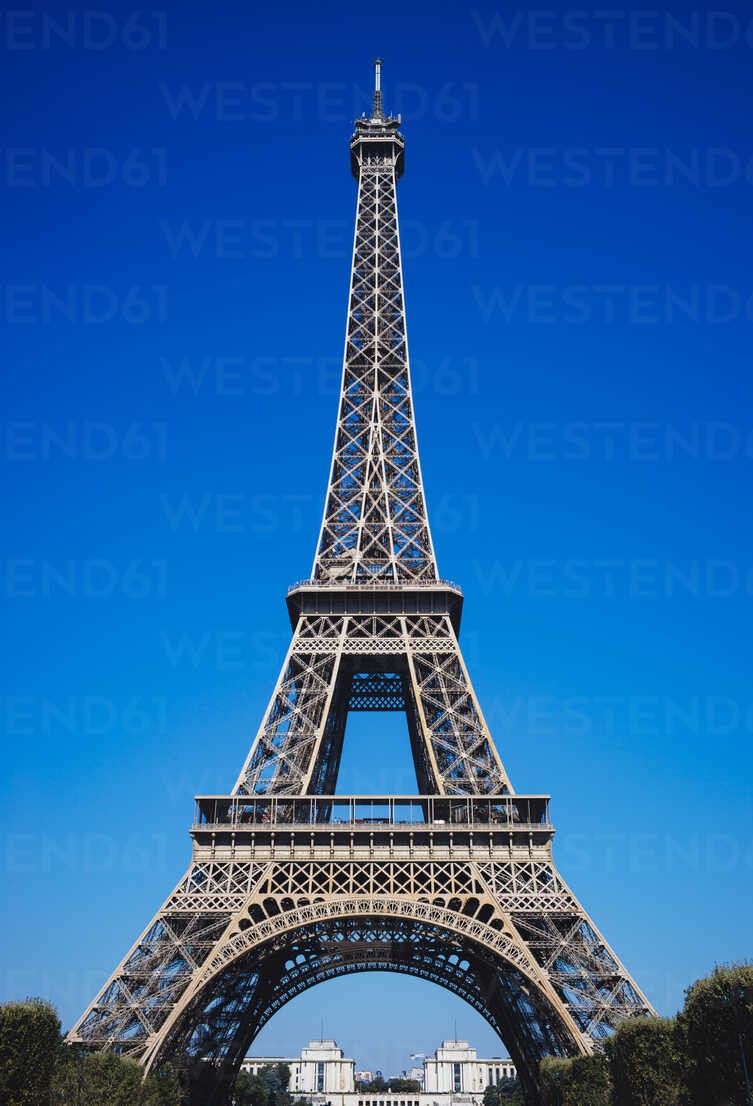
Landmark: Eiffel Tower